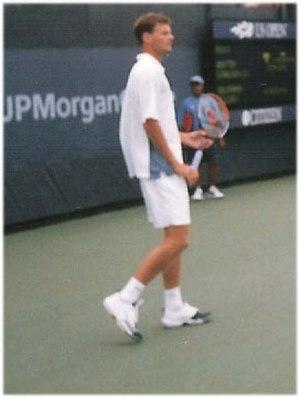
Sjeng Schalken, né le 8 septembre 1976 à Weert, est un ancien joueur de tennis professionnel néerlandais. Il réside actuellement à Monte-Carlo. Il a mis un terme à sa carrière en mars 2007 à la suite de blessures récurrentes.